Destin Onka Malonga

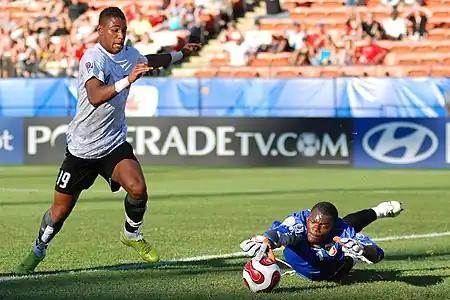
Austrian forward Rubin Okotie (left) tries to score past Onka at the 2007 FIFA U-20 World Cup

Destin Chancel Onka Malonga (16 March 1988 – 31 July 2016) was a Congolese professional footballer who played as a goalkeeper.